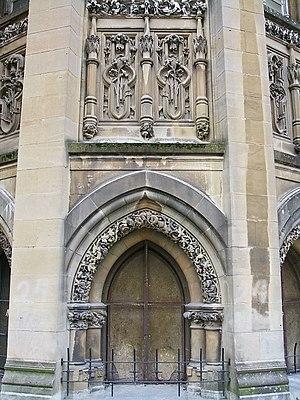
"La cathédrale Sainte-Marie immaculée de Vitoria-Gasteiz est une église catholique située dans le centre du quartier de Lovaina de la capitale alavaise. Construite en style néogothique dans la première moitié du XXᵉ siècle, son invocation précise est Marie Immaculée, Mère de l'église, bien qu'elle soit populairement connue comme la Catedral Nueva, formule employée pour la distinguer de la plus ancienne de Santa María, une église gothique des XIIIᵉ et XIVᵉ siècles édifiée dans la partie haute de la ville, et plus connue comme la Catedral Vieja. Le culte régulier se déroule dans la crypte de la cathédrale, sous la ""girola"", cet espace fonctionnant comme paroisse homonyme.